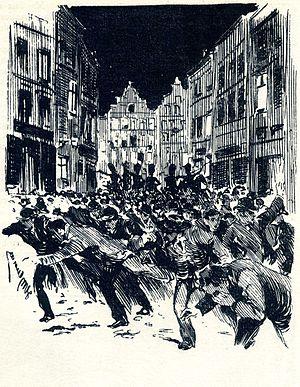
L'équipe de Belgique de football en 1902 dispute deux rencontres cette année-là, toutes deux pour le compte de la Coupe Van den Abeele à Anvers. Comme l'année précédente, la sélection belge bat la sélection néerlandaise.